Soviet destroyer Boyky (1959)

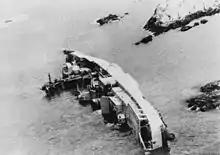
Former "Boyky" foundered in Skogsøya Island,

On June 8, 1970, the destroyer was transferred to the Red Banner Northern Fleet. In the period from October 23, 1970, to April 6, 1973, she was modernized and rebuilt according to the Project 57-A at the Shipyard named after 61 Communards in Nikolaev. November 2, 1972 transferred from the subclass of large missile ships to the subclass of large anti-submarine ships.